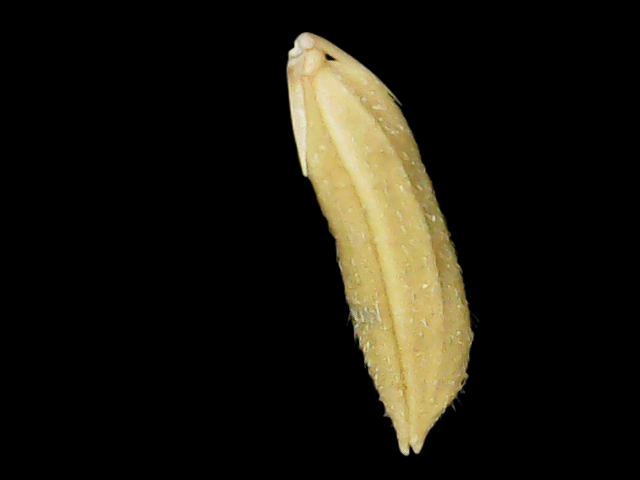
Rice variety: Binadhan20